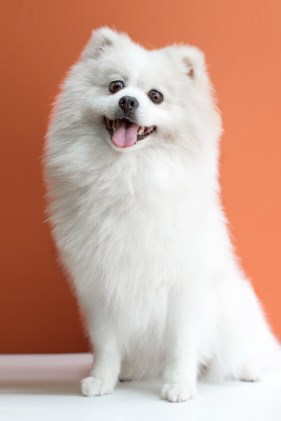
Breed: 1936-n000005-Pomeranian